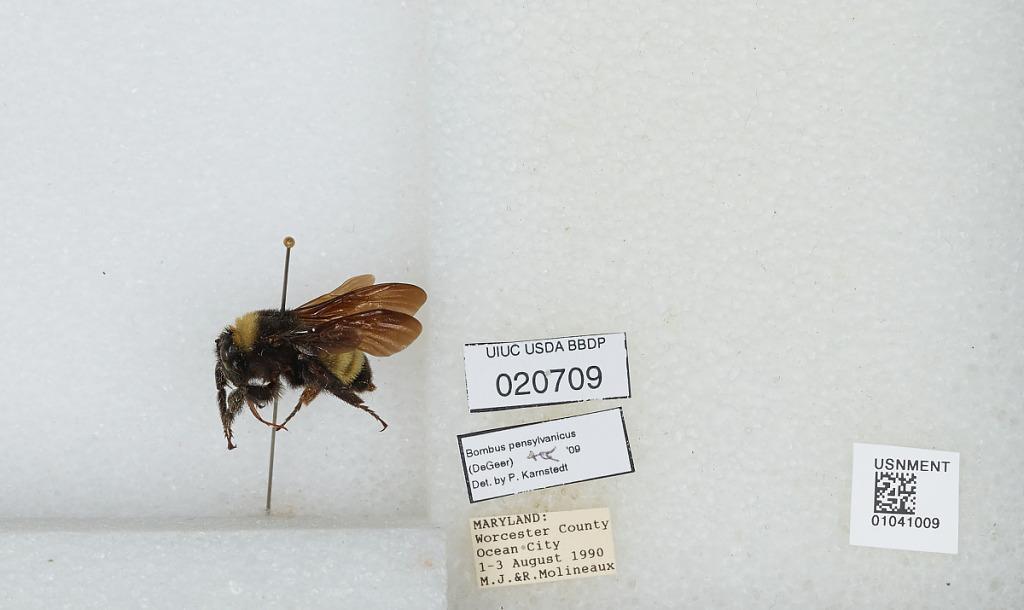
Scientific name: Bombus sp.
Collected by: M. Molineaux & R. Molineaux
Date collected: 1990-8-1
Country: United States
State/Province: Maryland
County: Worcester
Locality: Ocean City
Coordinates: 38.3365, -75.0849
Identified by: Karnstedt, P.